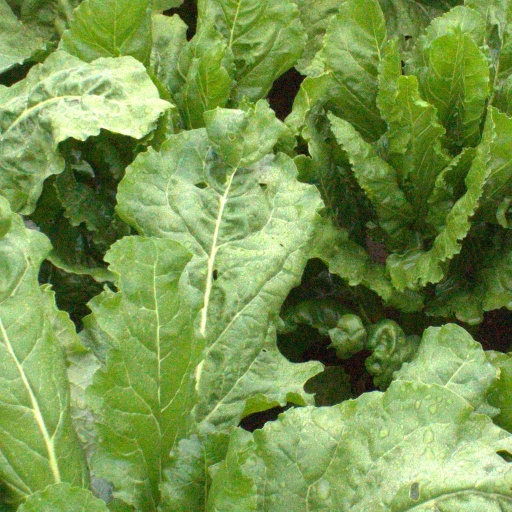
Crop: sugar beet